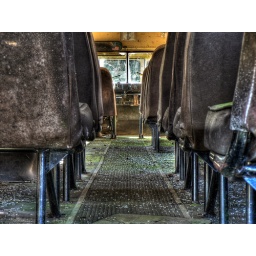
noun. a passage between rows of seats in a building such as a church or theater, an airplane, or a train.